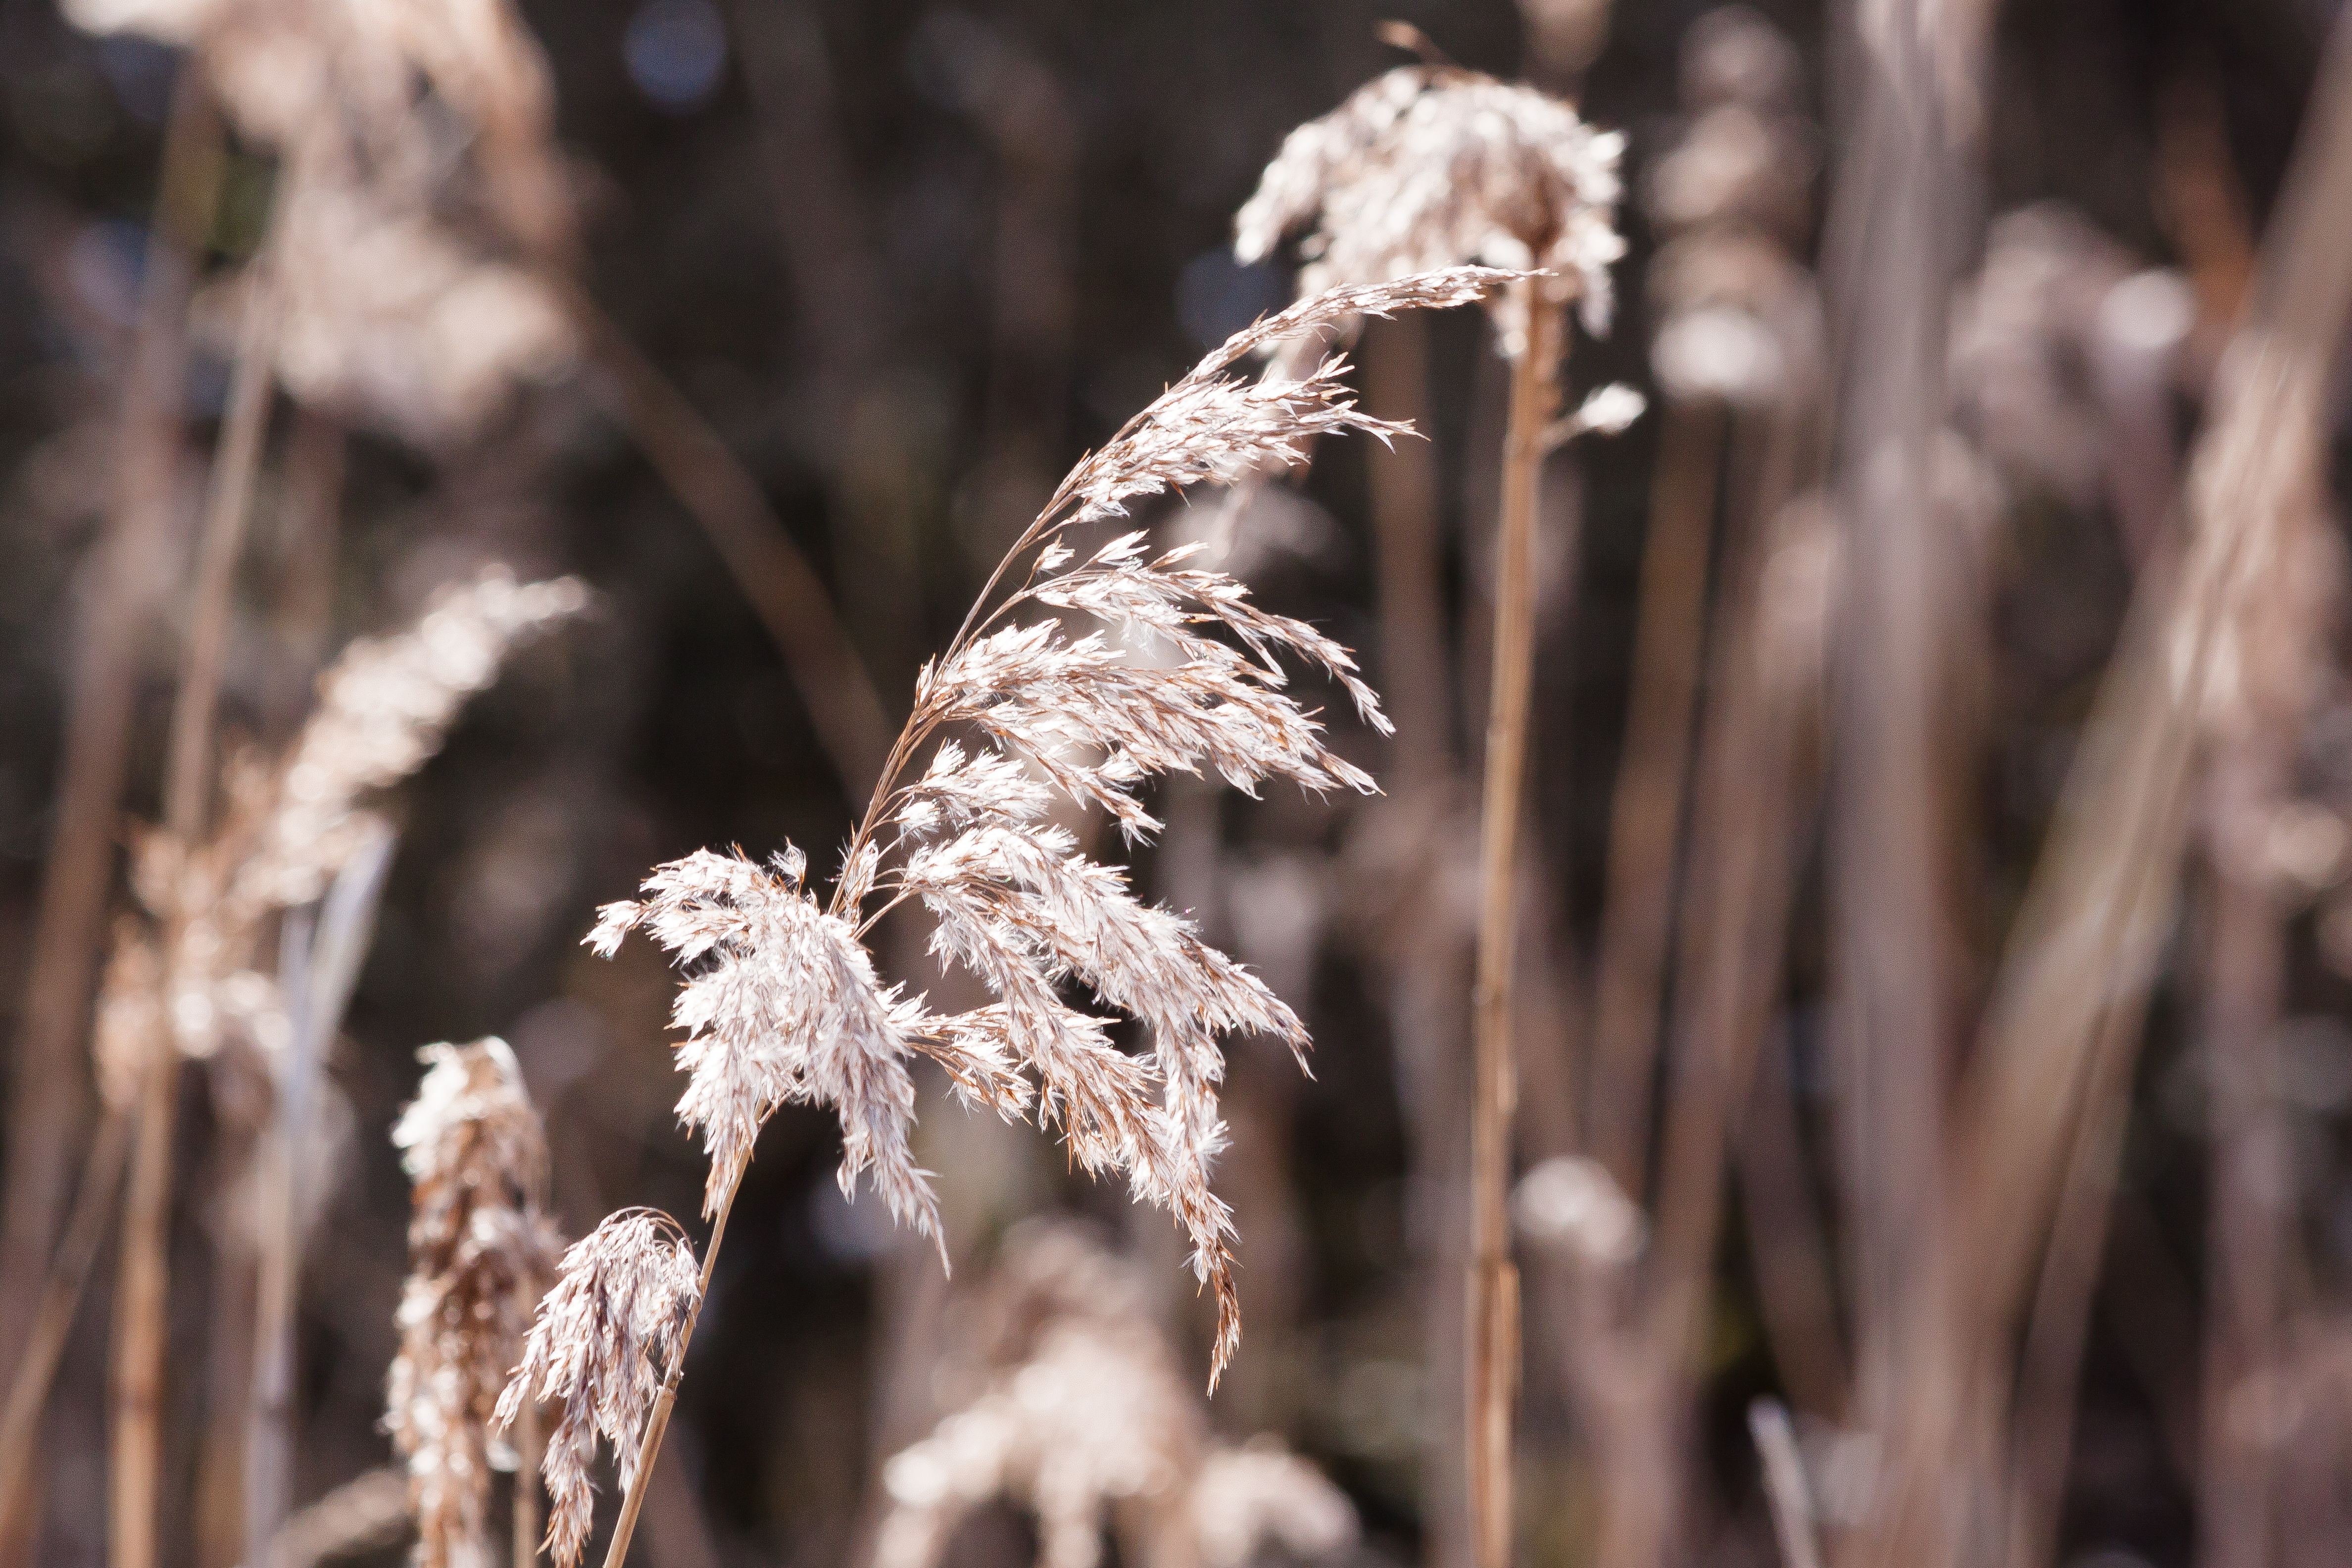
tree, nature, grass, branch, winter, plant, leaf, flower, frost, reed, spring, autumn, flora, season, twig, close up, freezing, poaceae, back light, macro photography, bluegrass, marsh plant, phragmites australis, long dust threads, grass family, plant stem